Budapesti Közlekedési Zrt.

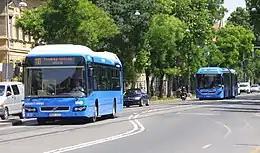

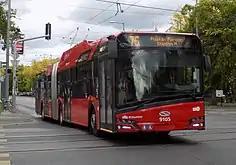
Solaris Trollino 4th Gen articulated trolleybus on Line 75

Volvo 7700A: Polish made, built specifically for Budapest, long articulated buses, based on Swedish B7LA chassis. Considered a technological marvel by experts for cramming four double doors and a usable gangway into a fully low-floor vehicle with vertically mounted engine. Current fleet of 81 arrived in three batches of fifty in 2004/2005/2006. Some passengers do not like them because of the cramped standing areas (low floor design causes slimmer standing areas), and slower run times (due to poor road conditions, especially on route 7). During their service years, they have become liked vehicles because of their higher comfort level and quietness. All of them have automatic climate control, (the first 50 was equipped with it later), which was unique to BKV's bus fleet at the time of their arrival.